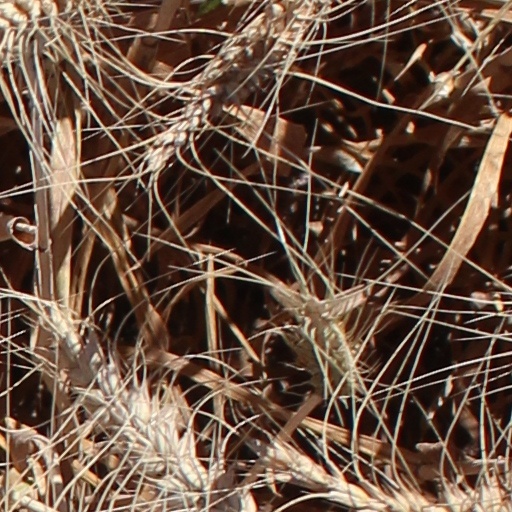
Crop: wheat